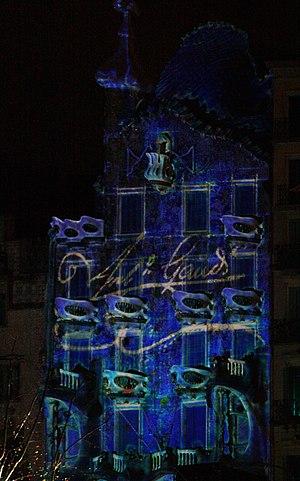
La Casa Batlló est un édifice moderniste conçu par l'architecte Antoni Gaudí, chef de file de ce mouvement, de 1904 à 1906. Elle est située dans l'Illa de la Discòrdia, au 43 Passeig de Gràcia à Barcelone.